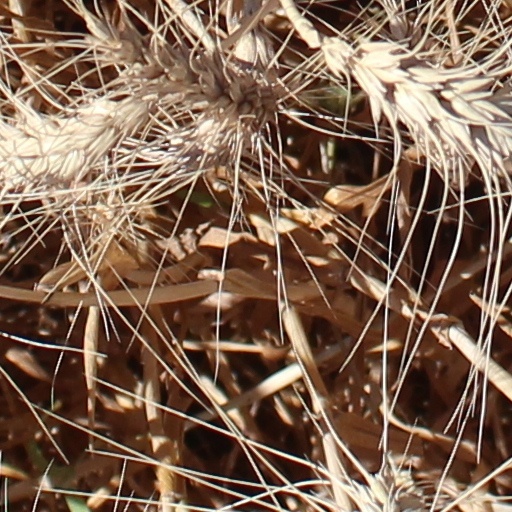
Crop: wheat